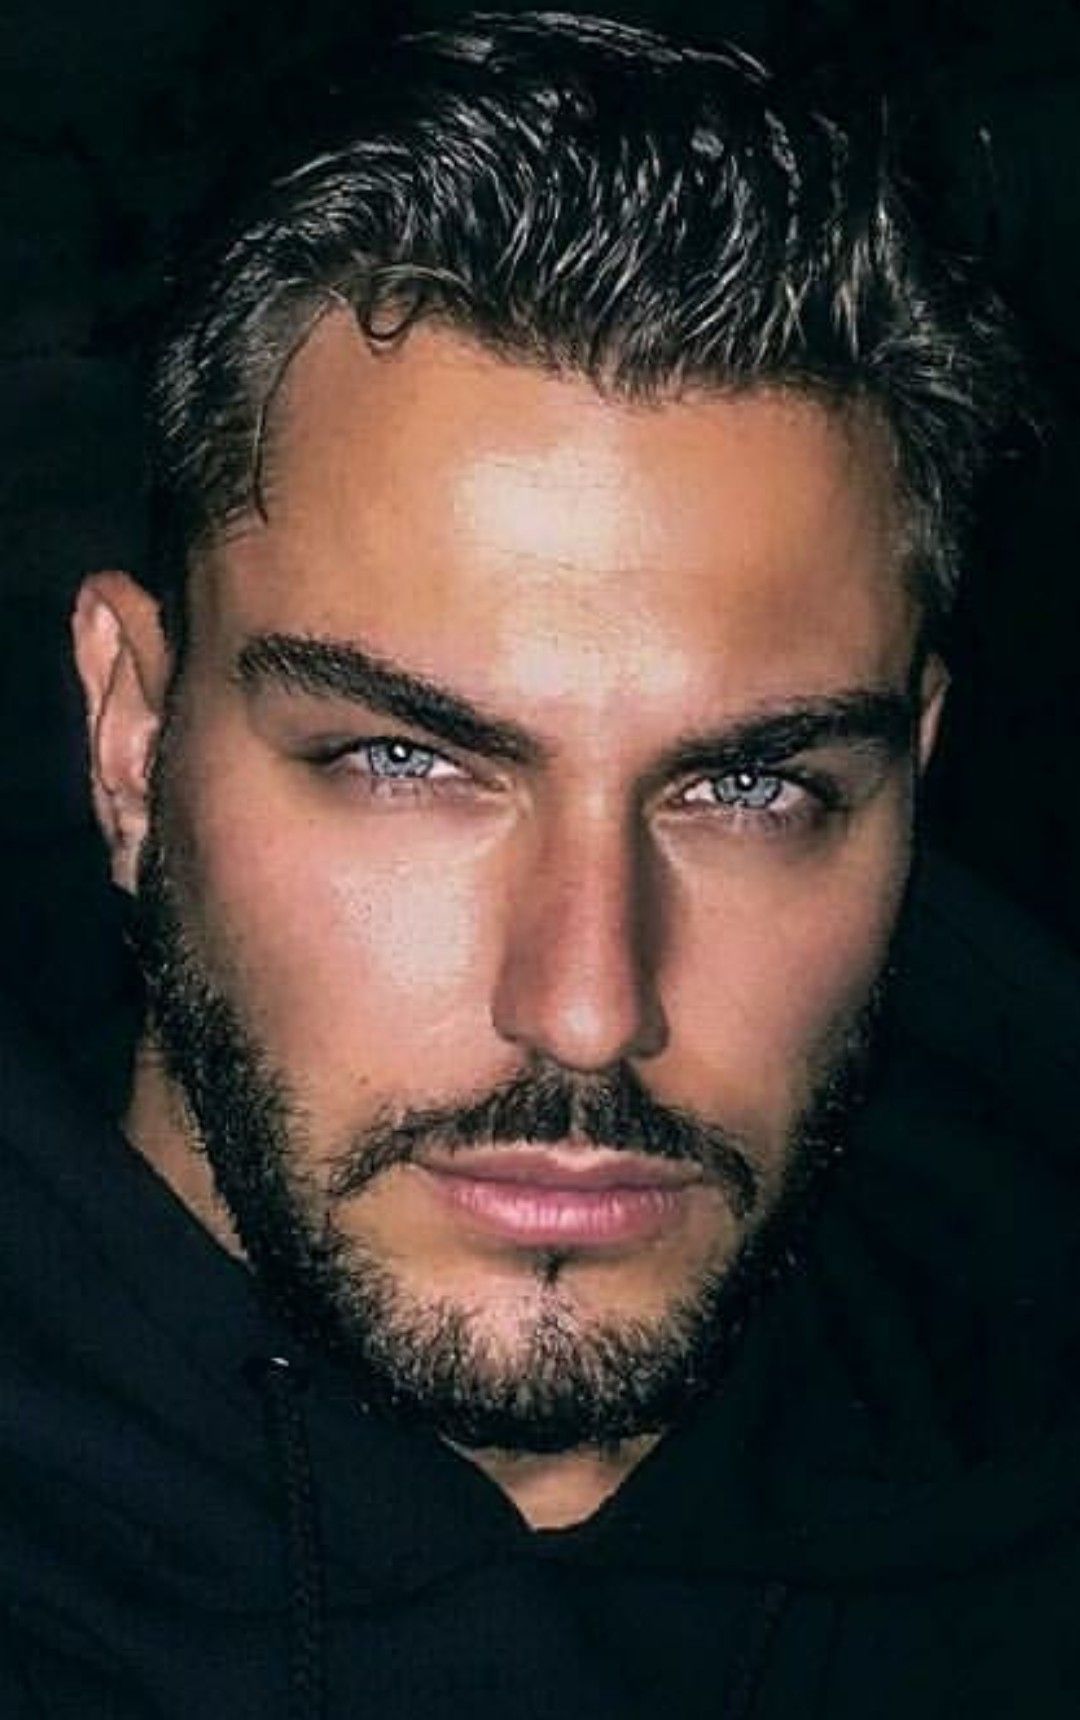
Gender: men